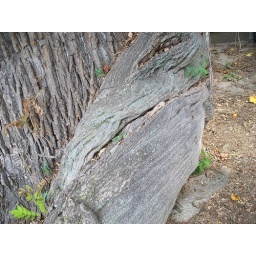
There used to be a sign here saying that both tree and vine were planted in 1900...